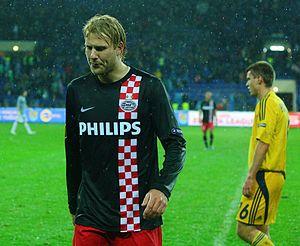
Ola Toivonen 한국어: 올라 토이보넨 Italiano: Ola Toivonen Magyar: Ola Toivonen